Acrylamide

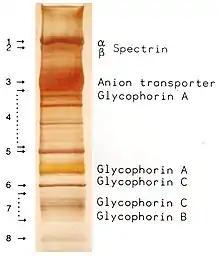
Proteins of the erythrocyte separated by use of polyacrylamide gels (SDS-PAGE)

The majority of acrylamide is used to manufacture various polymers, especially polyacrylamide. This water-soluble polymer, which has very low toxicity, is widely used as thickener and flocculating agent. These functions are valuable in the purification of drinking water, corrosion inhibition, mineral extraction, and paper making. Polyacrylamide gels are routinely used in medicine and biochemistry for purification and assays.